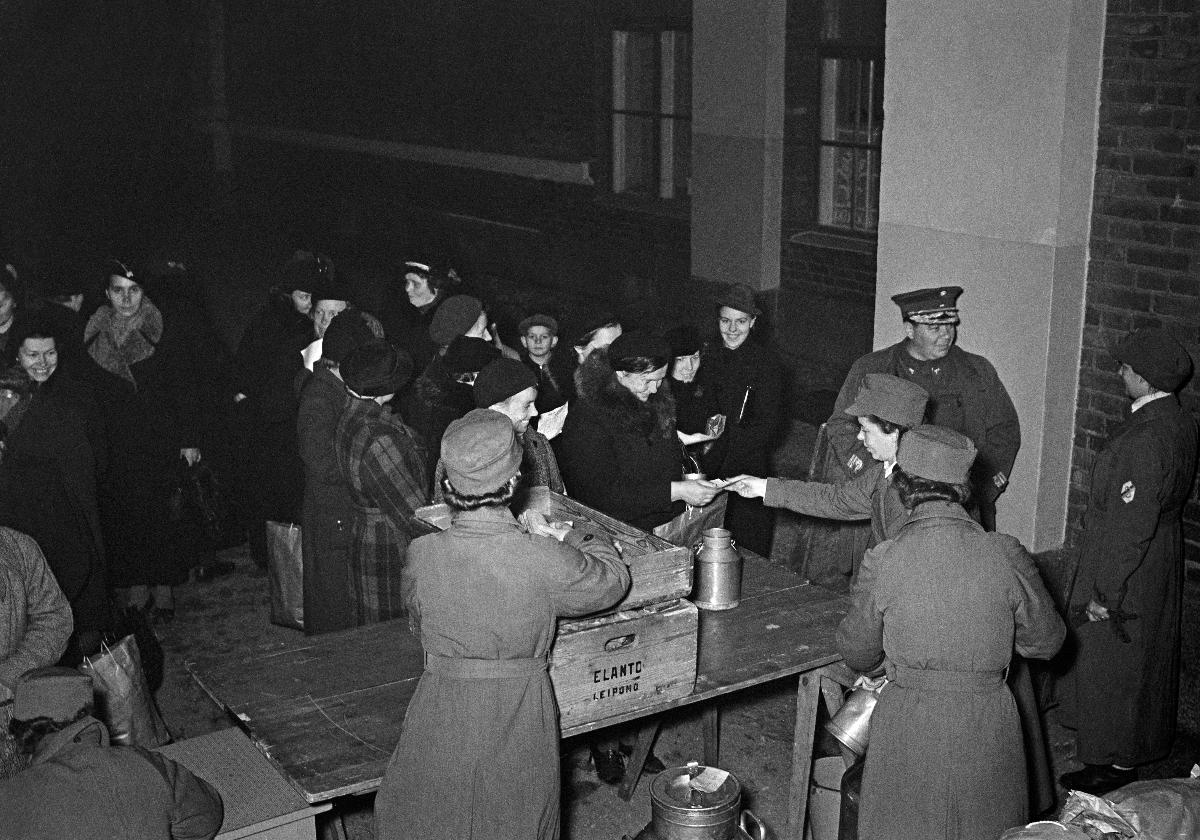
Ruoan jakamista
Matutdelning; Distribution of  food
sisällön kuvaus: Lotat jakavat ruokaa kansakoulun pihalla, Annankatu 30:ssä Helsingissä 23.10.1939. content description: Members of Lotta Svärd organisation distribute food on the school yard at Annankatu 30 in Helsinki 23.10.1939. innehållsbeskrivning: Lottorna delar ut mat på folkskolans gård vid Annegatan 30 i Helsingfors 23.10.1939.
Kuvaaja: Sundström, Hugo, kuvaaja
Vuosi: 1939
Paikka: Suomi, Uusimaa, Helsinki
Aiheet: HBL; ruoka; säännöstely; elintarvikkeet; food; regulation (rationing); foodstuffs; groceries; rationing; mat; ransonering; livsmedel